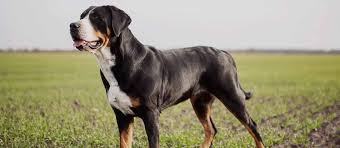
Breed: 237-n000086-Greater_Swiss_Mountain_dog